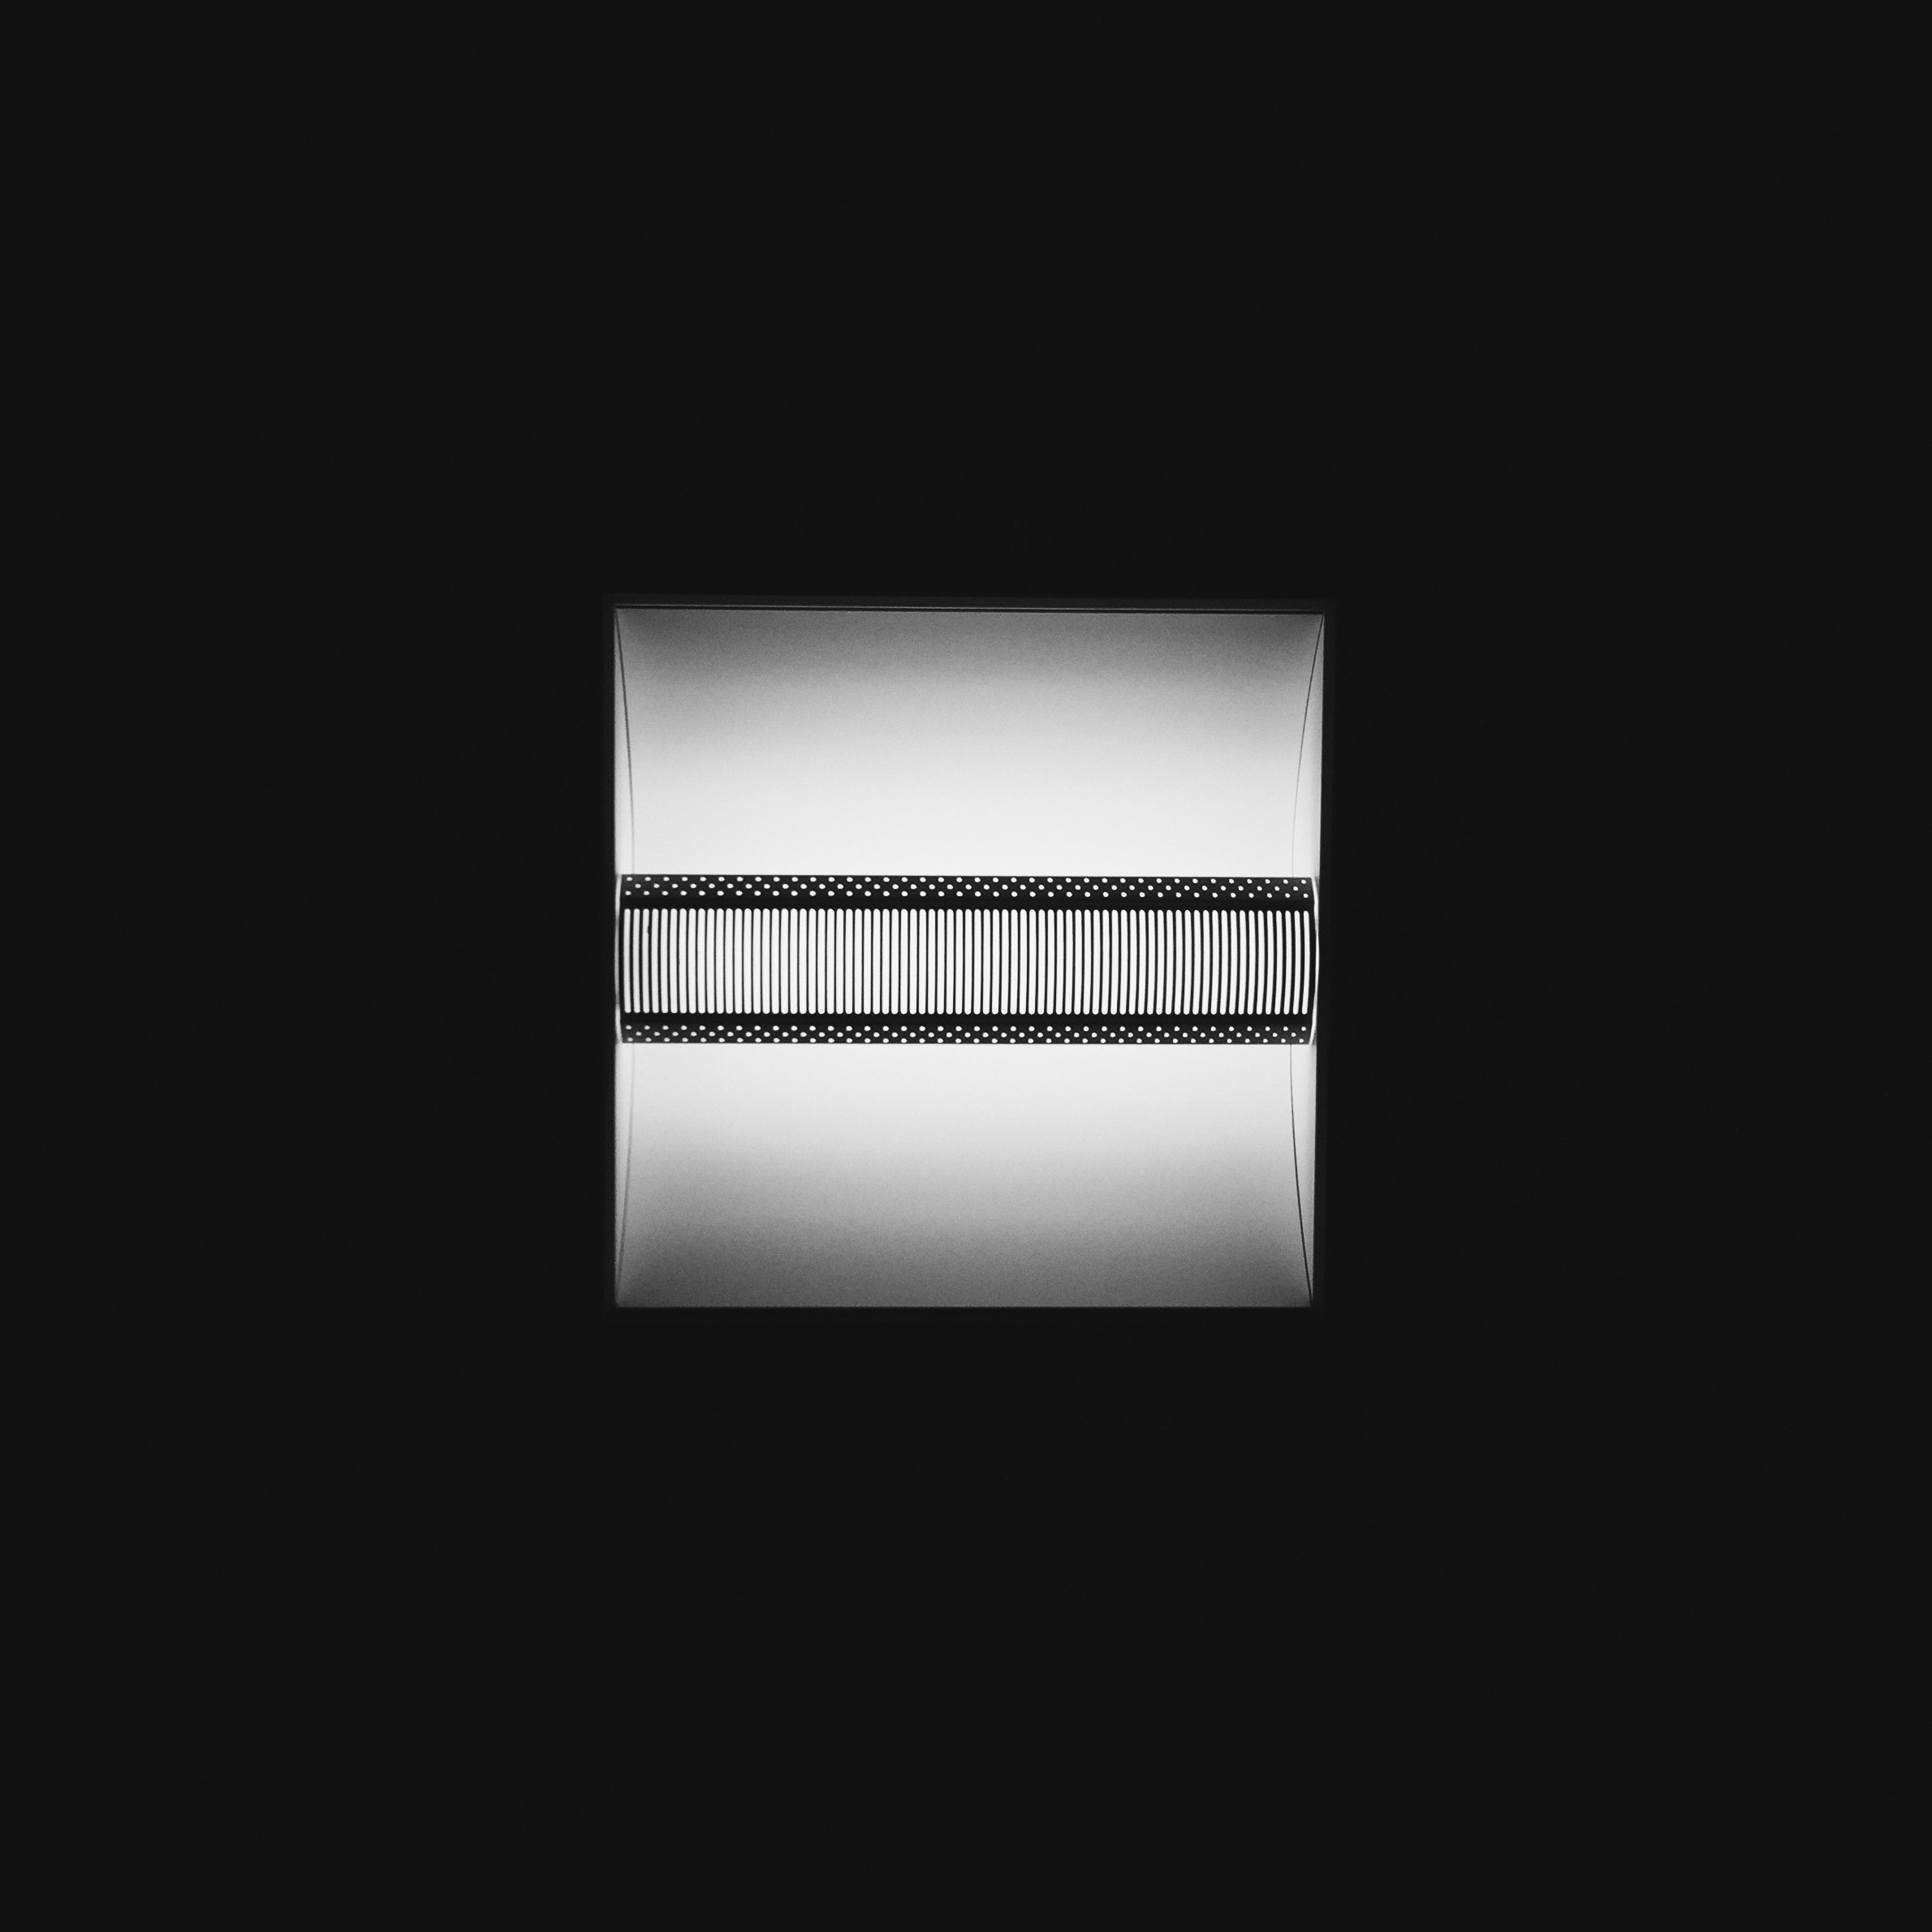
light, black and white, white, black, lighting, brand, font, logo, text, rectangle, shape, monochrome photography, computer wallpaper